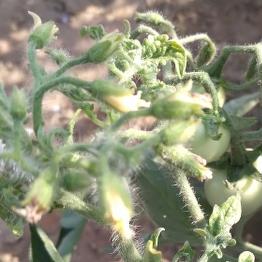
Crop: Tomato
Condition: virosis-d